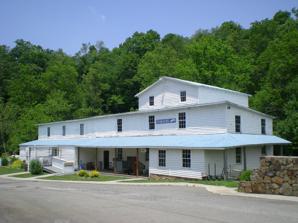
Building: Cockram Mill
Country: United States of America
Year built: 1885
United States historic place Cockram Mill U.S. National Register of Historic Places Virginia Landmarks Register Show map of Virginia Show map of the United States Location US 58 E of jct. with VA 632, near Meadows of Dan, Virginia Coordinates 36°44′13″N 80°22′49″W / 36.73694°N 80.38028°W / 36.73694; -80.38028 Area 13 acres (5.3 ha) Built c. 1885 ( 1885 ) , c. 1921 Built by Blackard, Jesse NRHP reference No. 90001842 VLR No. 070-0006 Significant dates Added to NRHP December 6, 1990 Designated VLR October 16, 1990 In US architecture, Cockram Mill is a historic grist mill complex located near Meadows of Dan , Patrick County, Virginia . The mill dates to about 1885, and is a two- and three-story, rectangular frame building on a concrete foundation. It measures 111 feet by 24 feet and is located adjacent to a concrete dam on the headwaters of the Dan River .  The mill is operated by two metal turbine wheels, 14 feet and 16 feet in diameter.  Associated with the mill is the contributing miller's house built about 1921. It was listed on the National Register of Historic Places in 1990. References